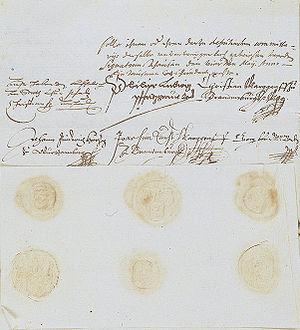
Le Saint-Empire romain est un regroupement politique, aujourd'hui disparu, de terres d’Europe occidentale et centrale au Moyen Âge, dirigé par un souverain arborant le titre d'« empereur des Romains ». Il se considérait, de sa fondation au Xᵉ siècle jusqu'à sa suppression au début du XIXᵉ siècle par Napoléon, comme le continuateur de l’empire d’Occident des Carolingiens et, au-delà, de l’Empire romain. L’adjectif Saint fut rajouté pour sa part sous le règne de Frédéric Barberousse pour légitimer le pouvoir de manière divine.
L'Union protestante ou l'Union évangélique est une coalition d'États protestants du Saint-Empire romain germanique, formée entre 1608 et 1621. Elle fut constituée en réaction aux tensions entre protestants et catholiques, qui, au début du XVIIᵉ siècle, finirent par mener à la guerre de Trente Ans. La direction de cette union échut à l'électeur palatin, d'abord Frédéric IV du Palatinat, puis son fils, Frédéric V.
1608 est une année bissextile commençant un mardi.